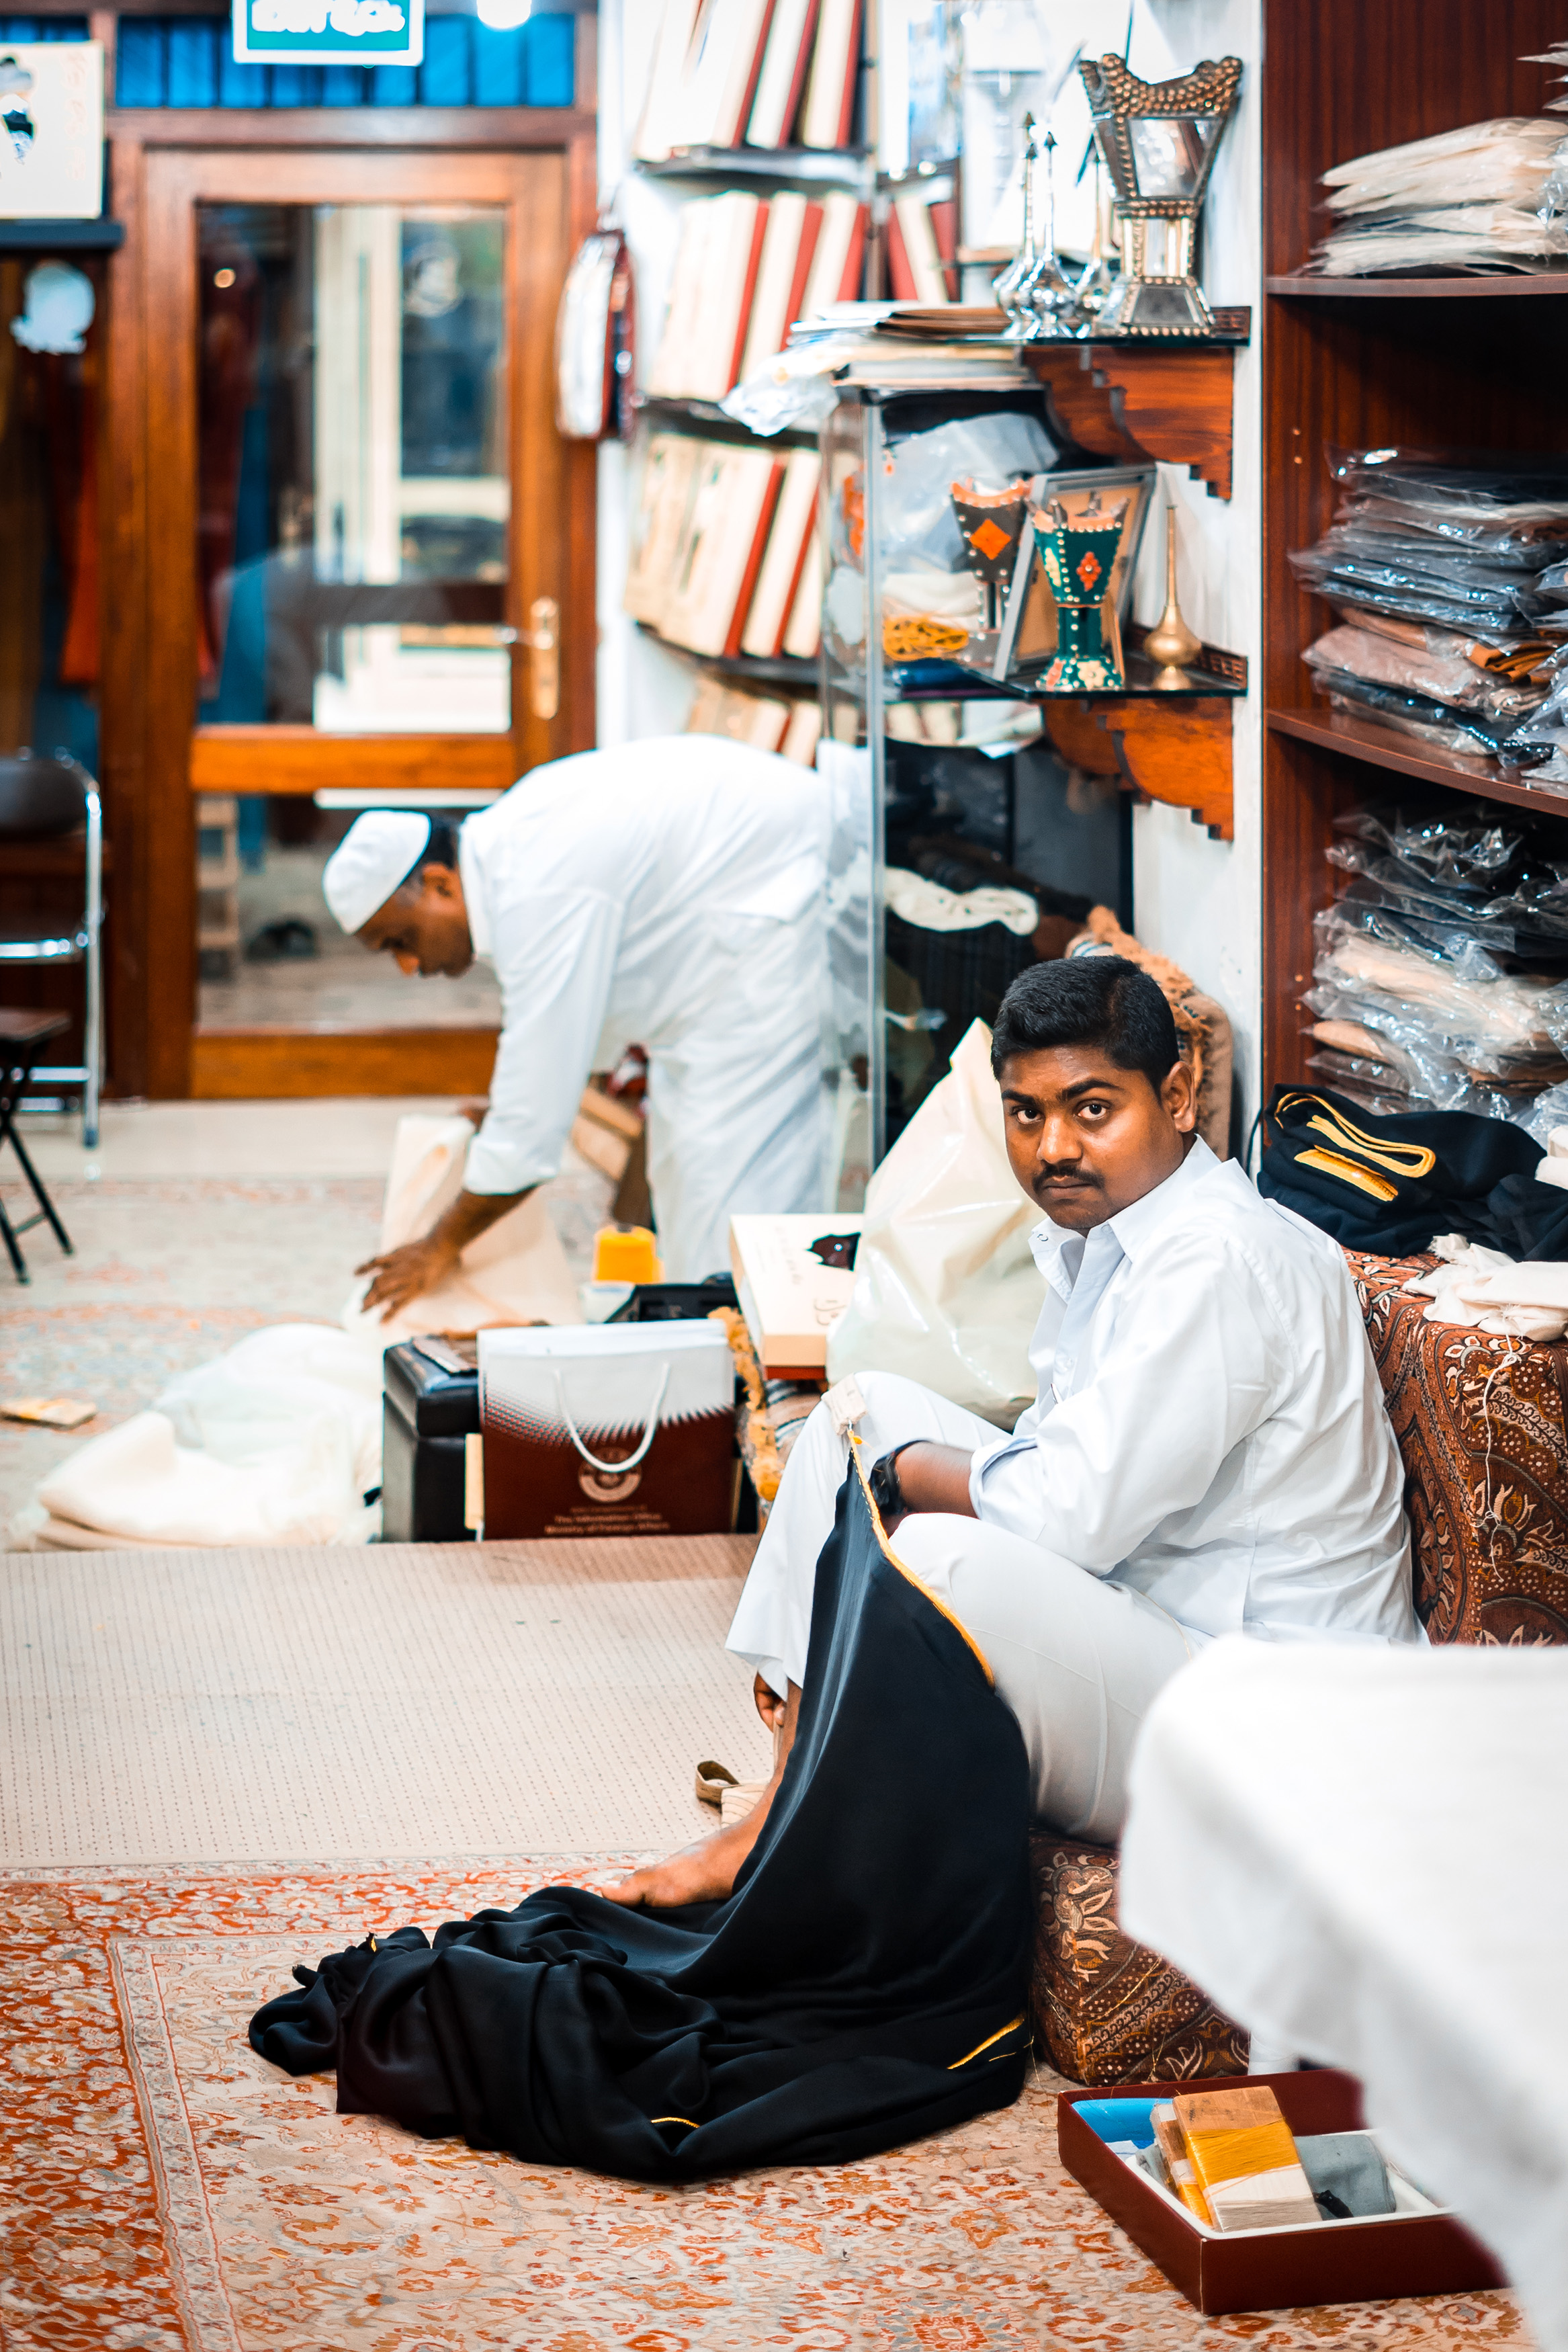
footwear, sitting, textile, shoe, street